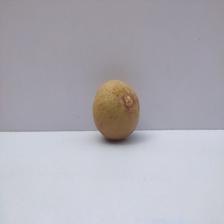
Size: Medium